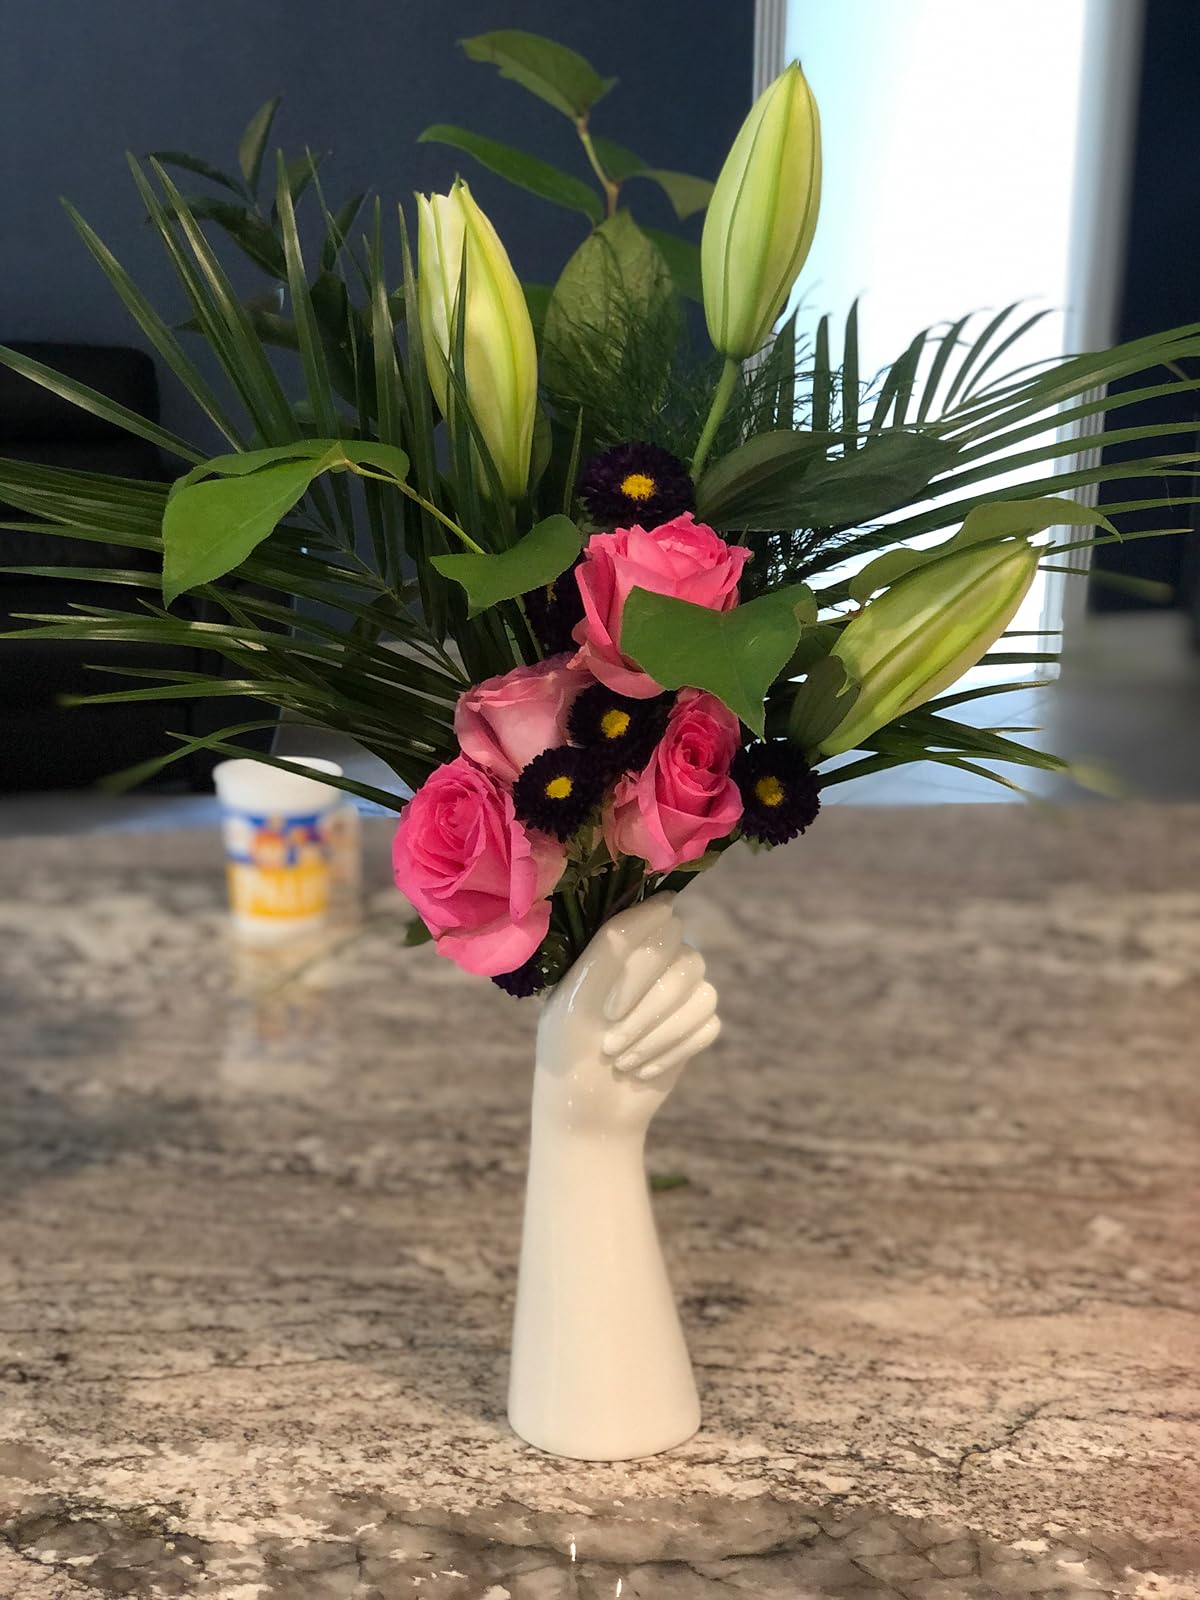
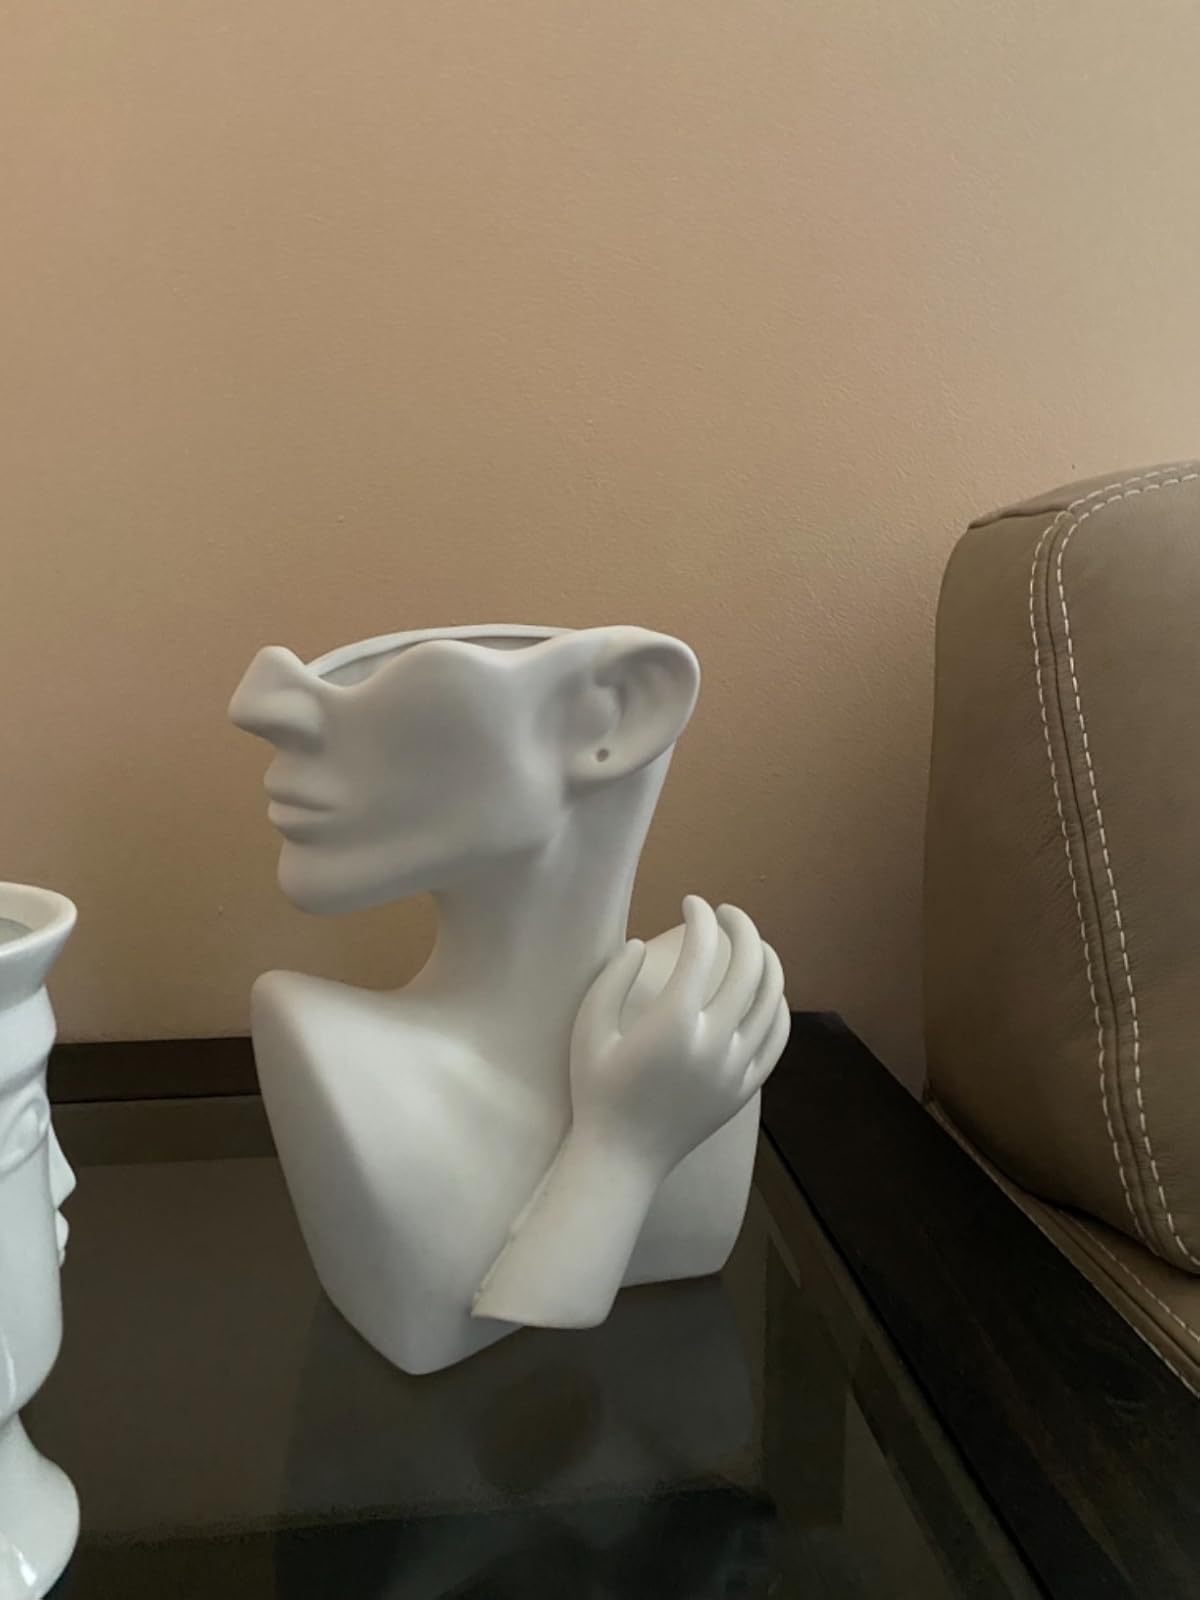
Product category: vase
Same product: no